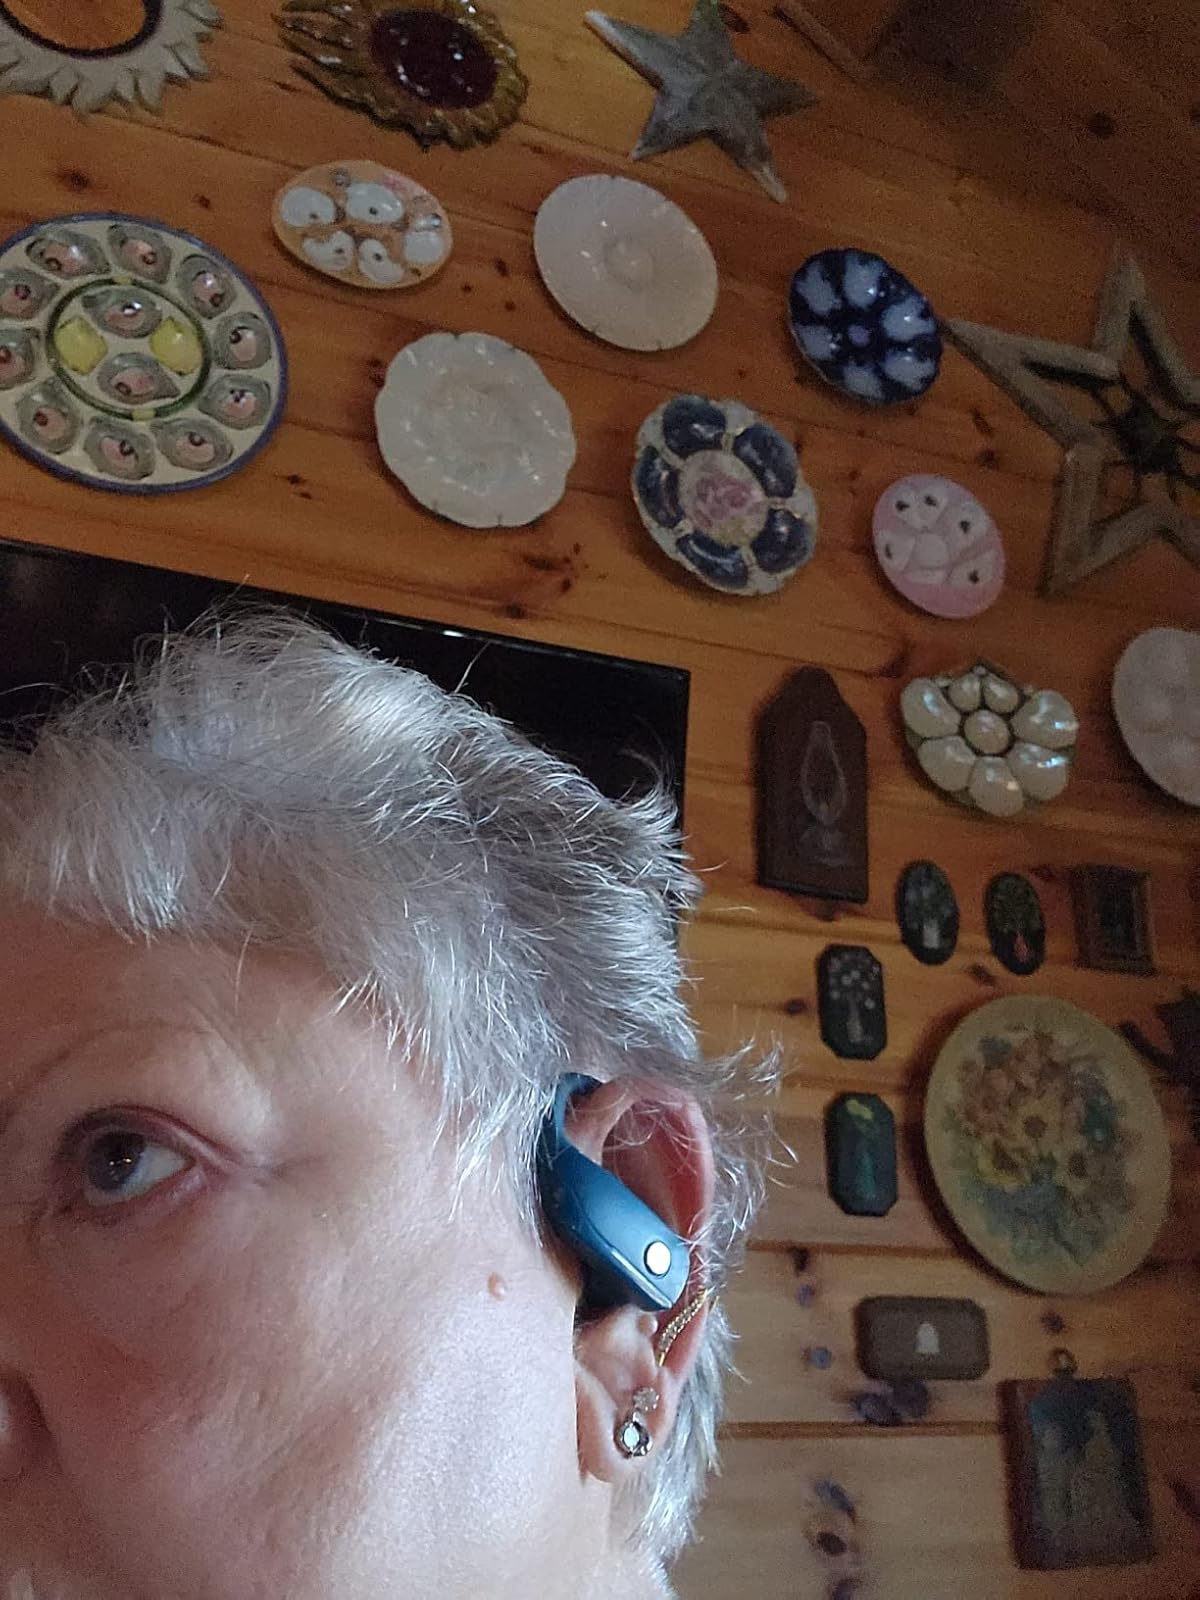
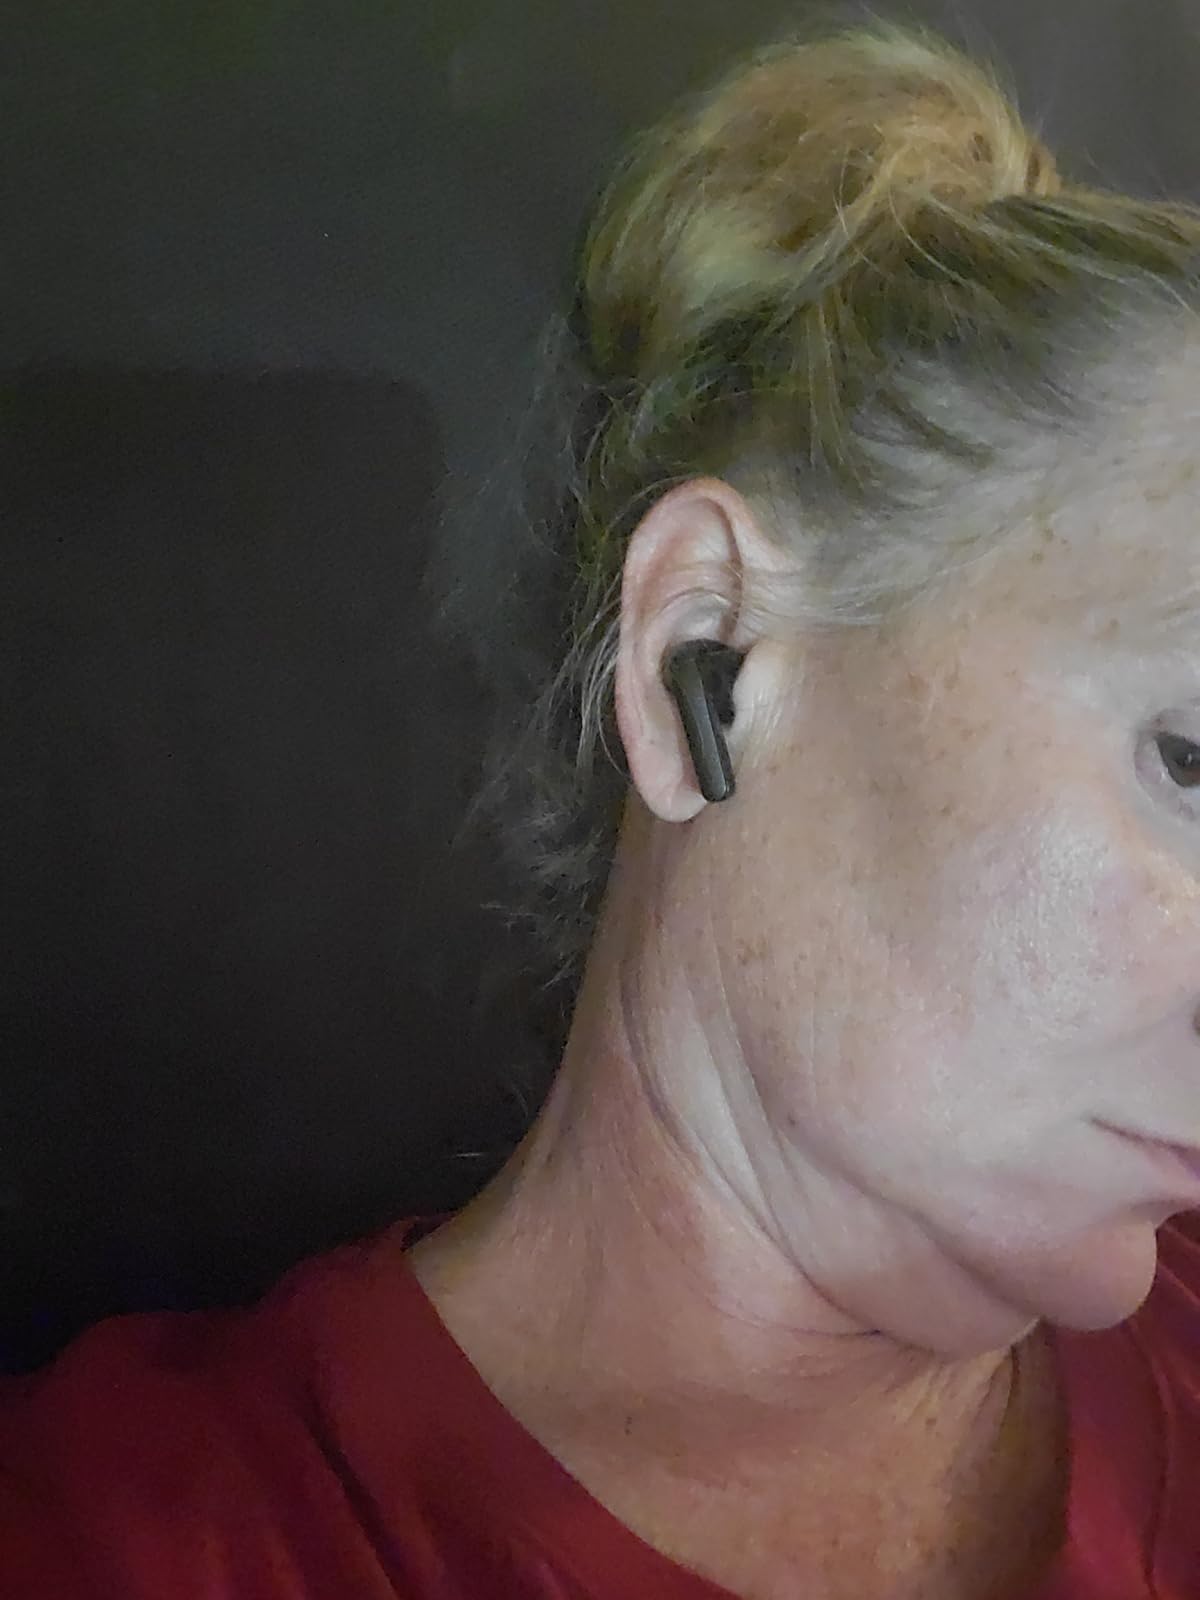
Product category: earbuds
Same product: no